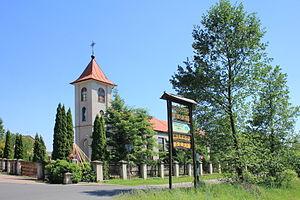
Glina est un village polonais de la gmina de Małkinia Górna dans la powiat d'Ostrów Mazowiecka de la voïvodie de Mazovie dans le centre-est de la Pologne.